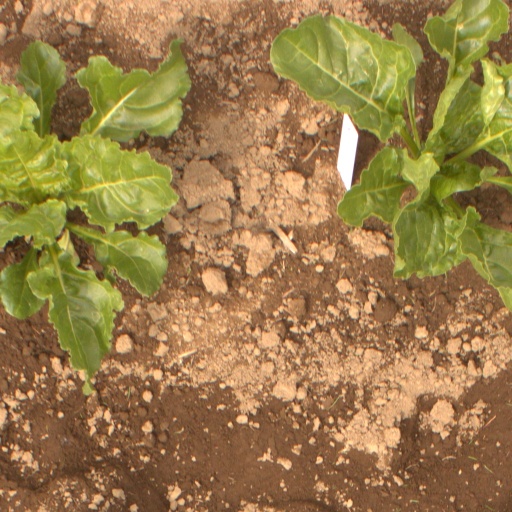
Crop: sugar beet